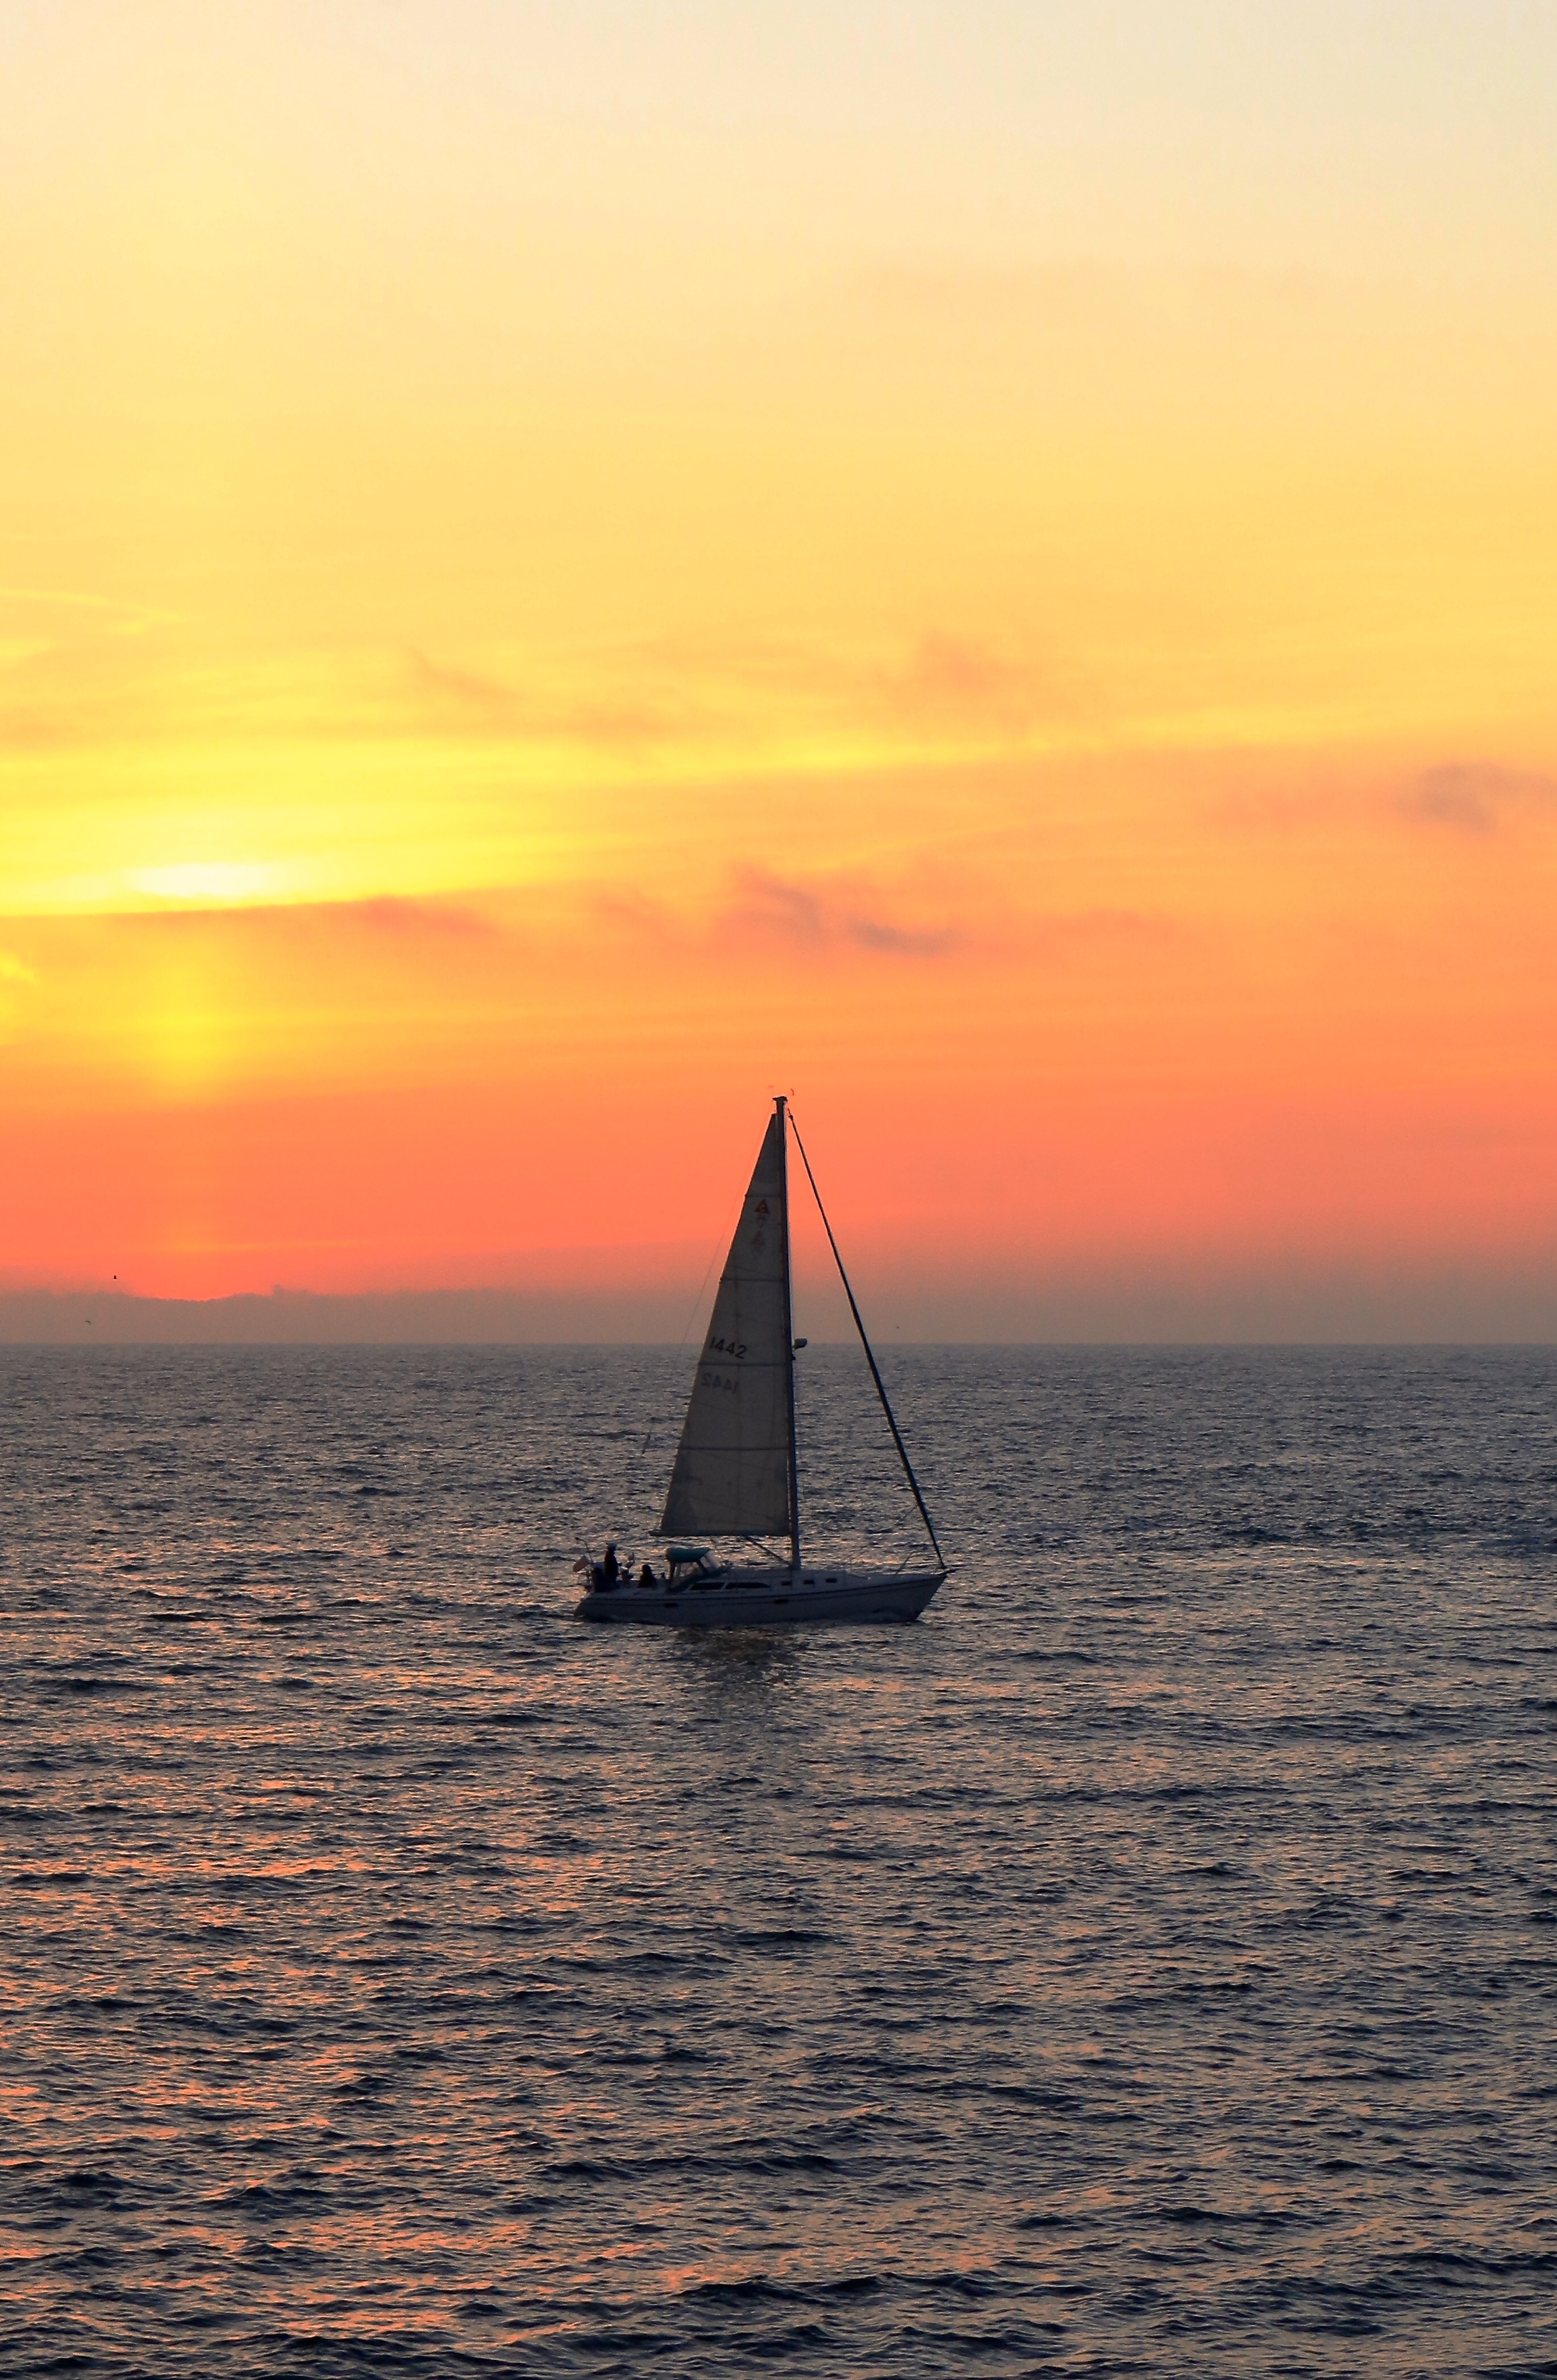
sea, coast, ocean, horizon, sunrise, sunset, boat, dawn, dusk, evening, vehicle, sailing, sailboat, sail